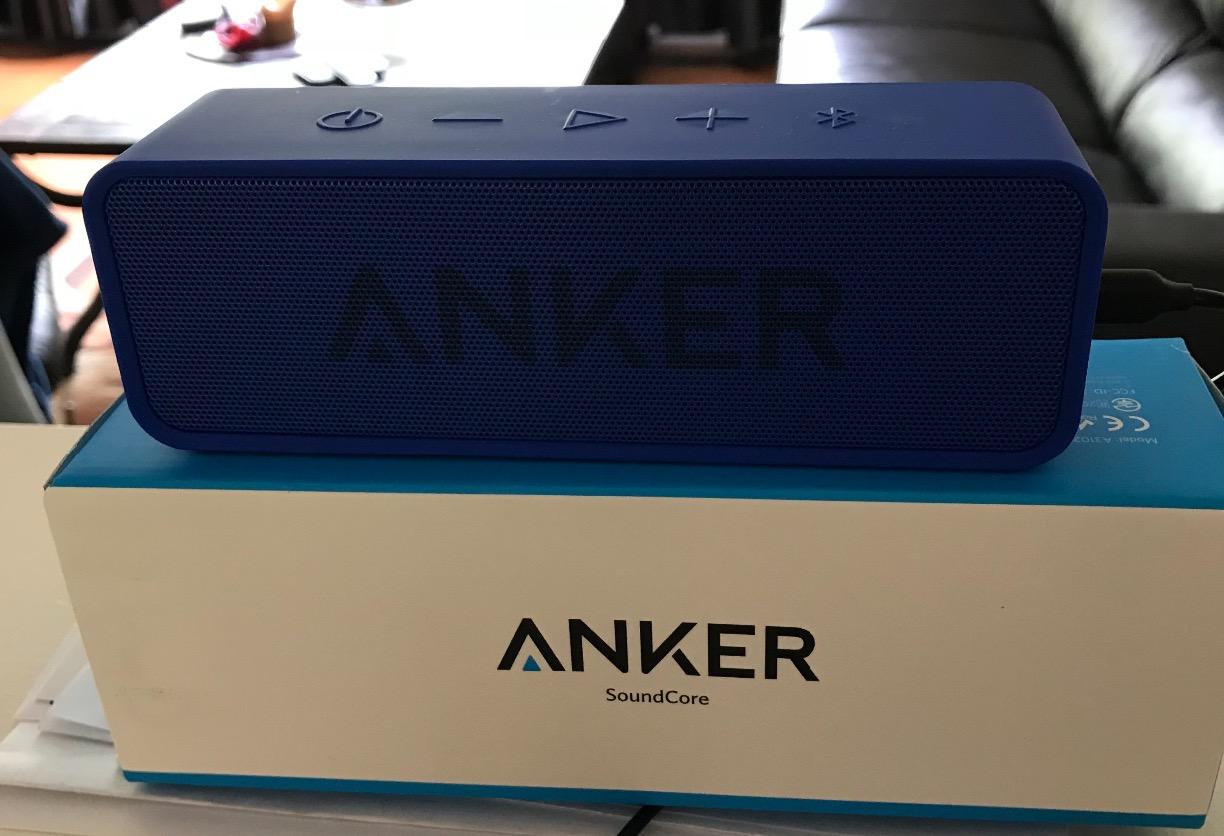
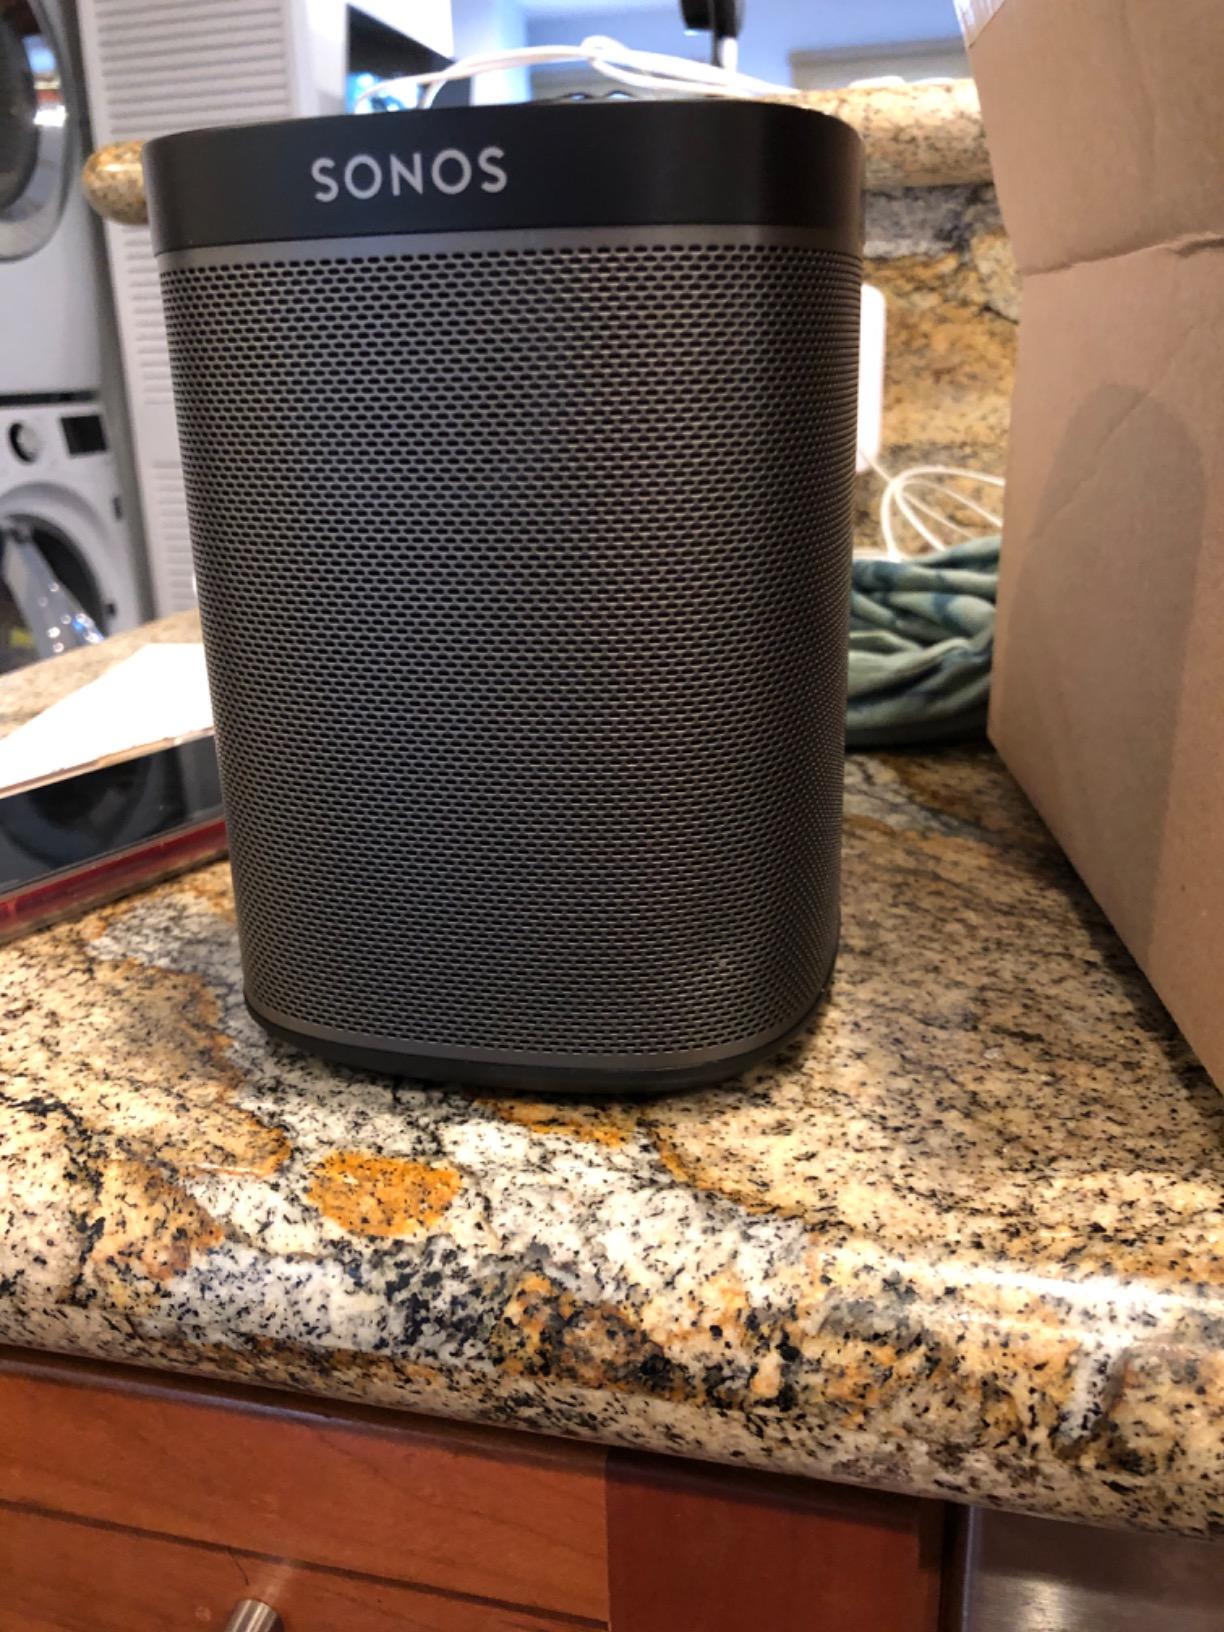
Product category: speaker
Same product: no